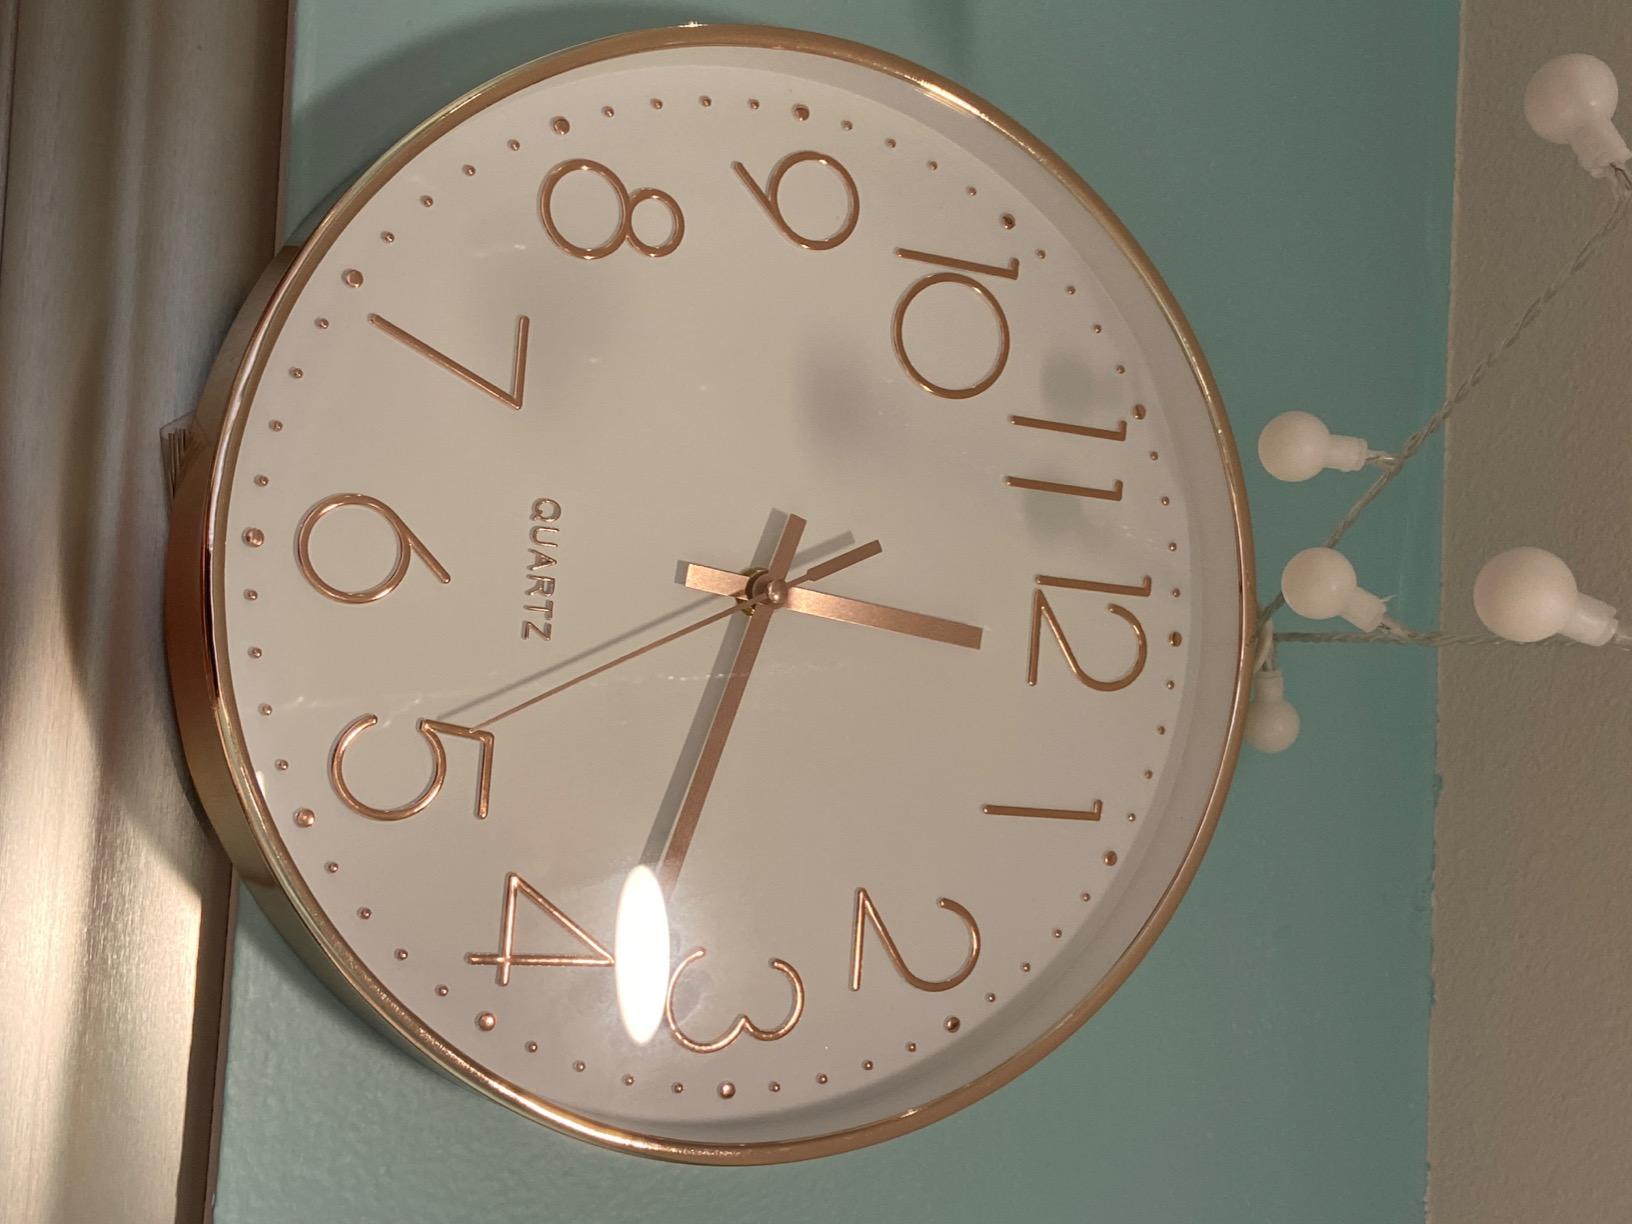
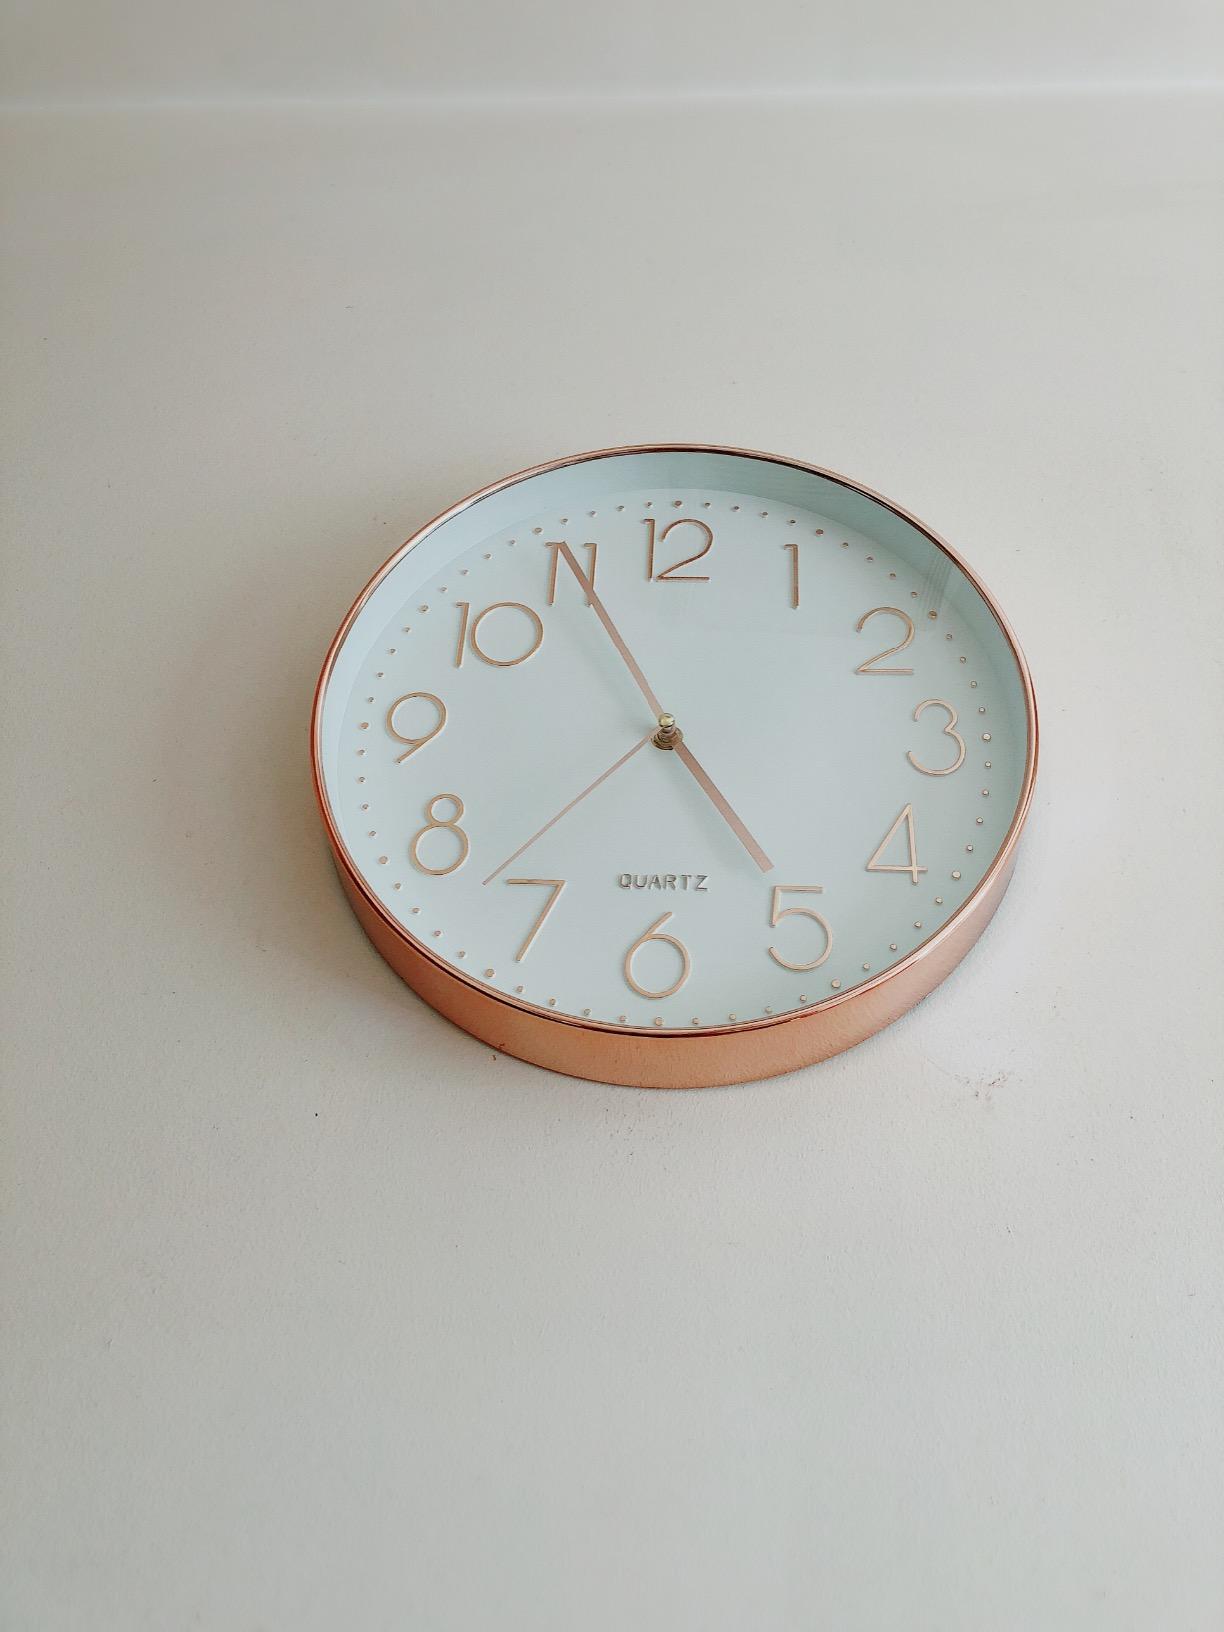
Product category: clock
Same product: yes